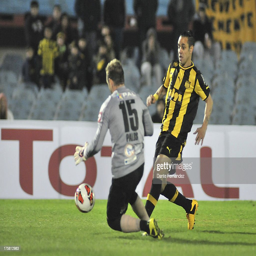
football player during a match as part .